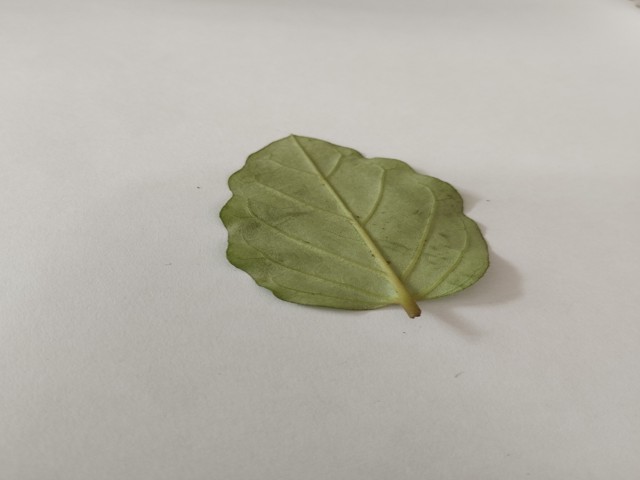
Plant: punarnava